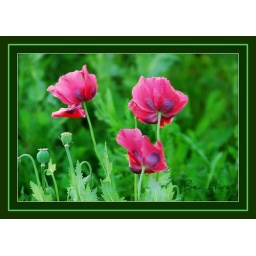
Taken in the flower bed at the Blue Bell Aquatic Center in Brenham, Texas.